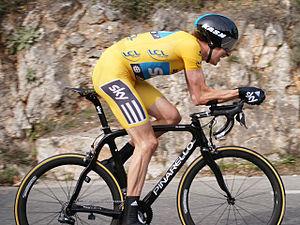
Bradley Wiggins, col d'Eze paris-Nice 2012